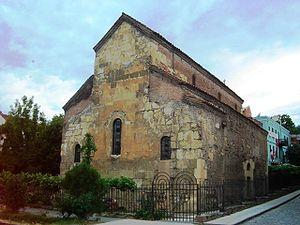
La basilique d'Antchiskhati est une basilique orthodoxe géorgienne du VIᵉ siècle et l'une des plus anciennes églises de Tbilissi.